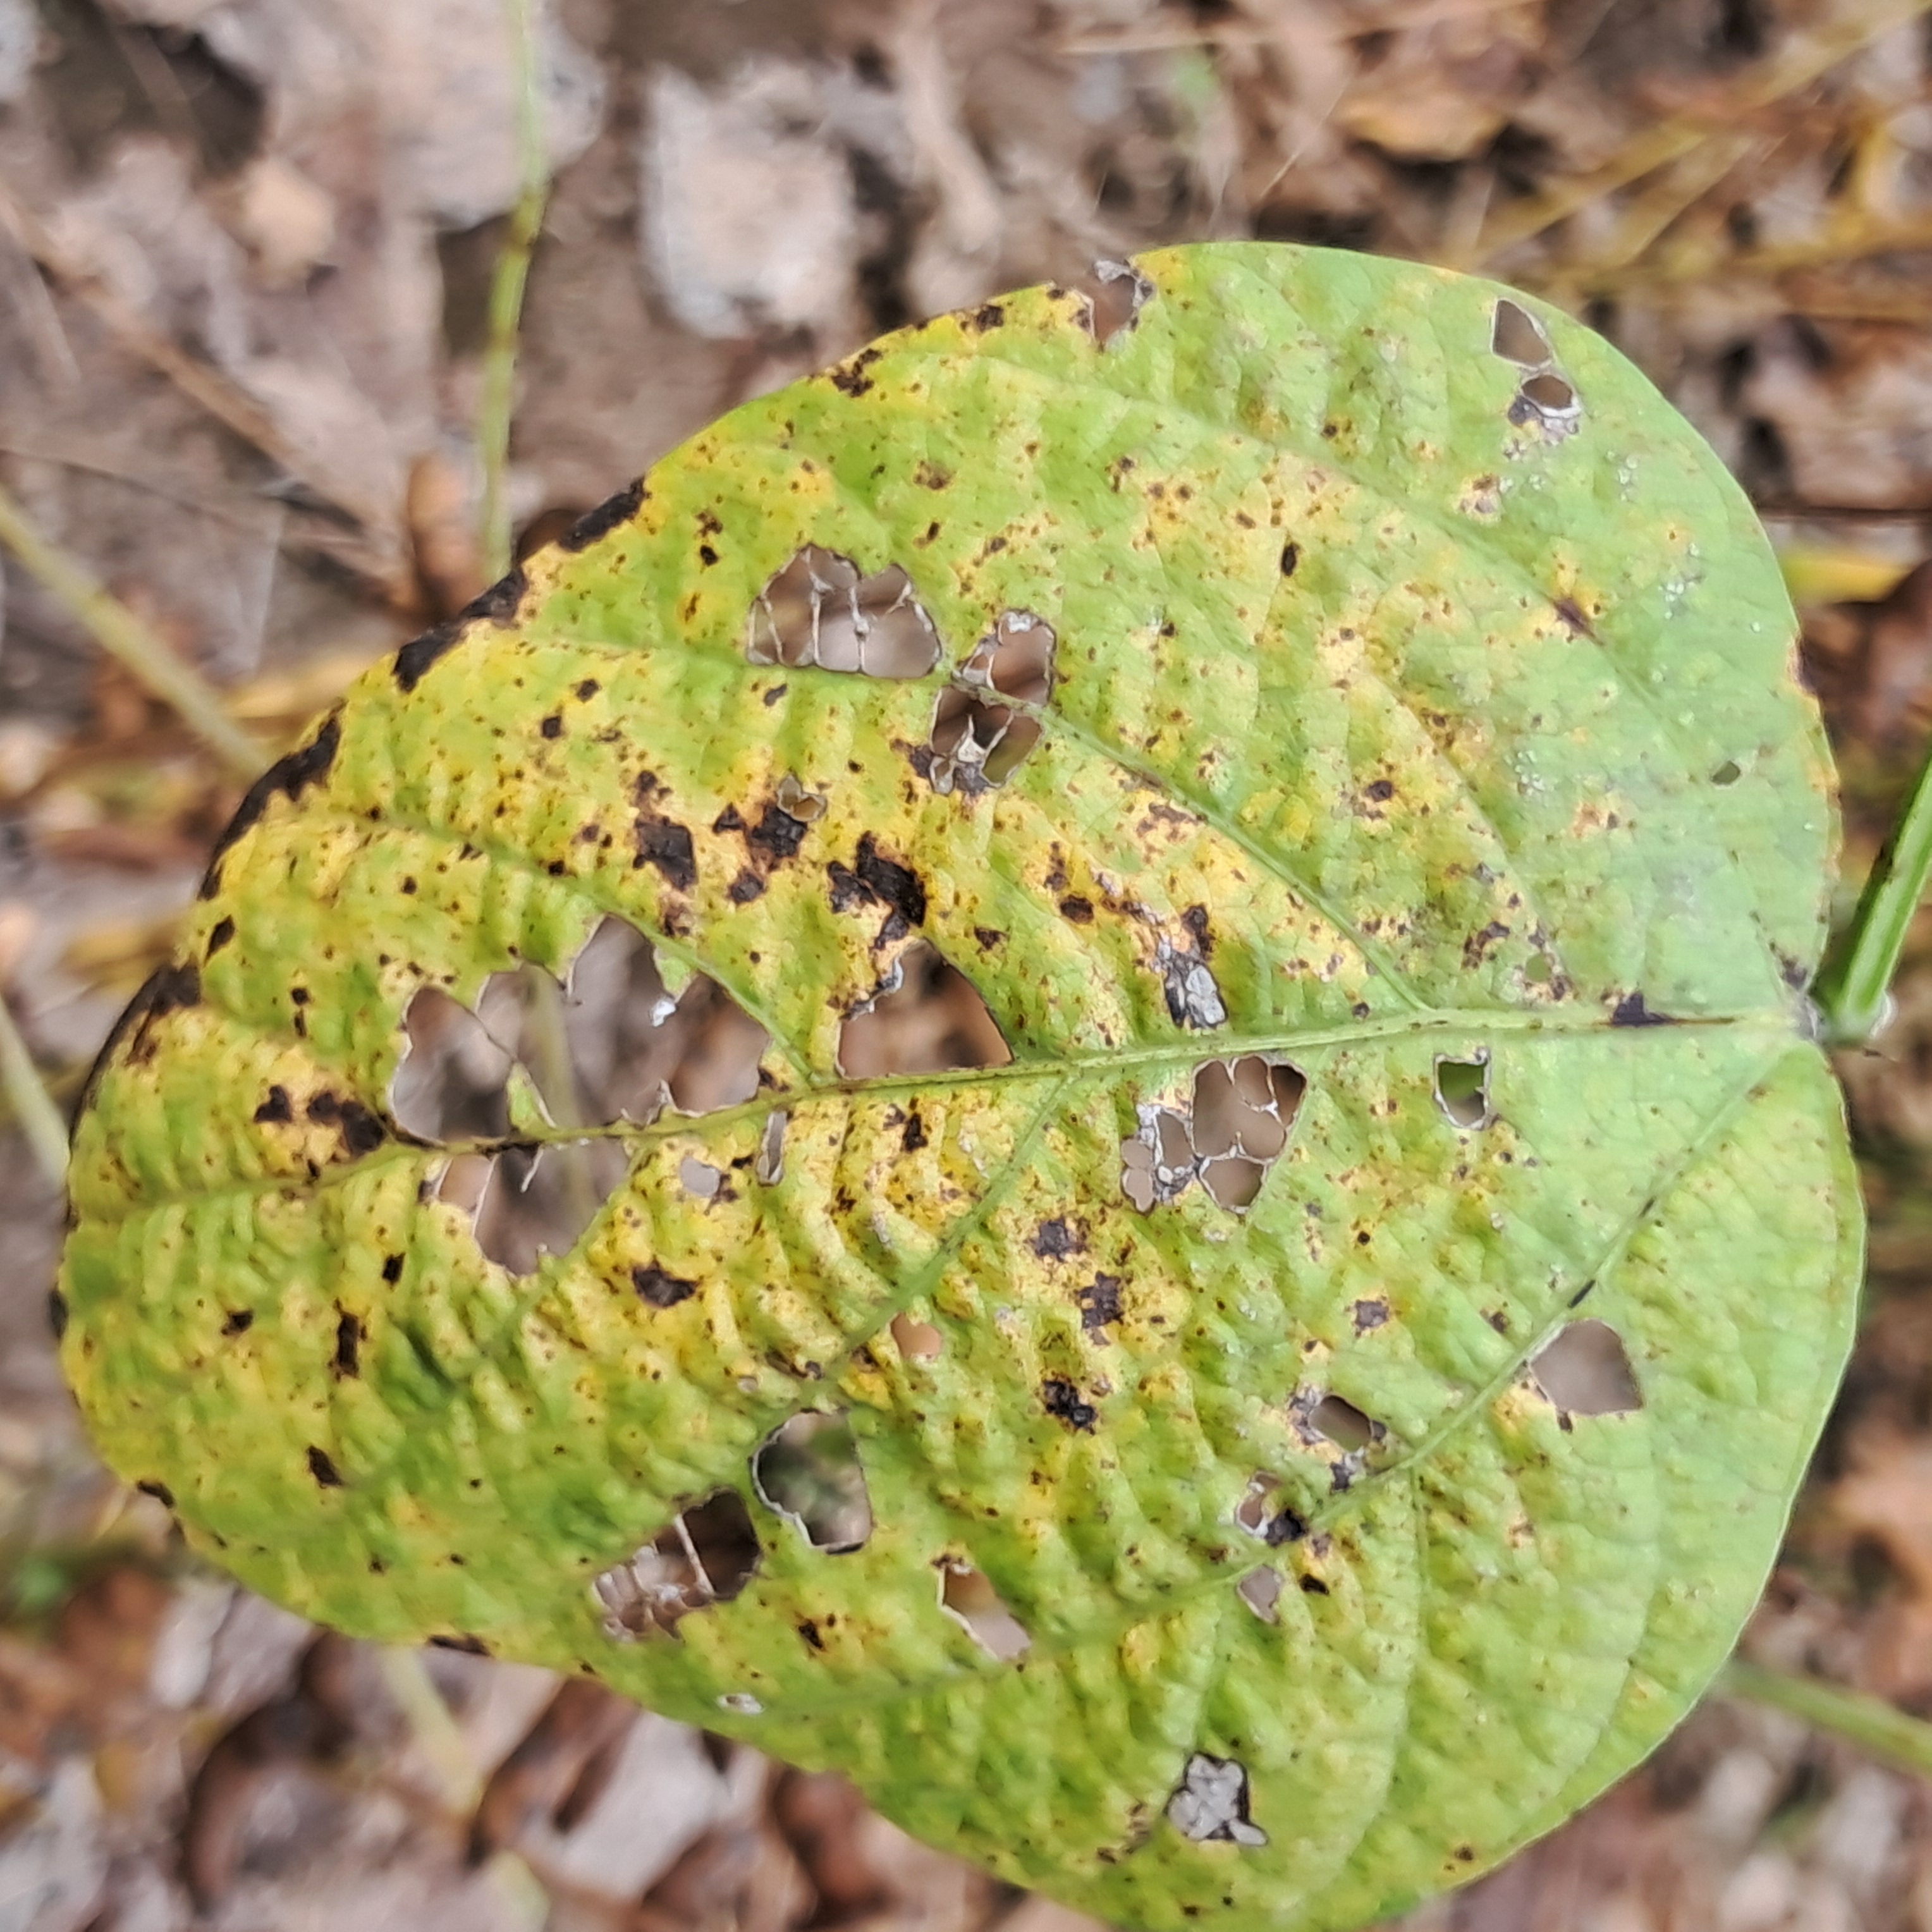
Label: Rust